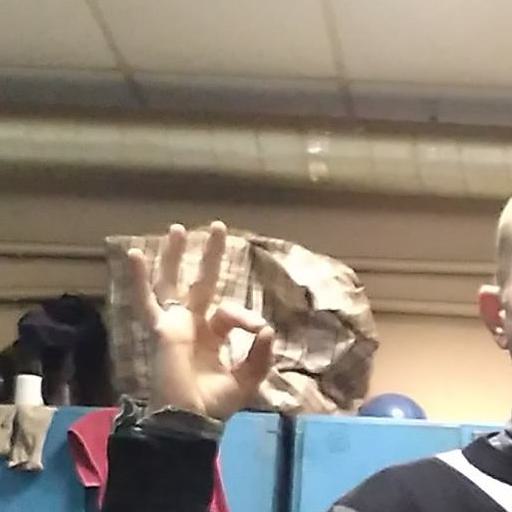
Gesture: ok